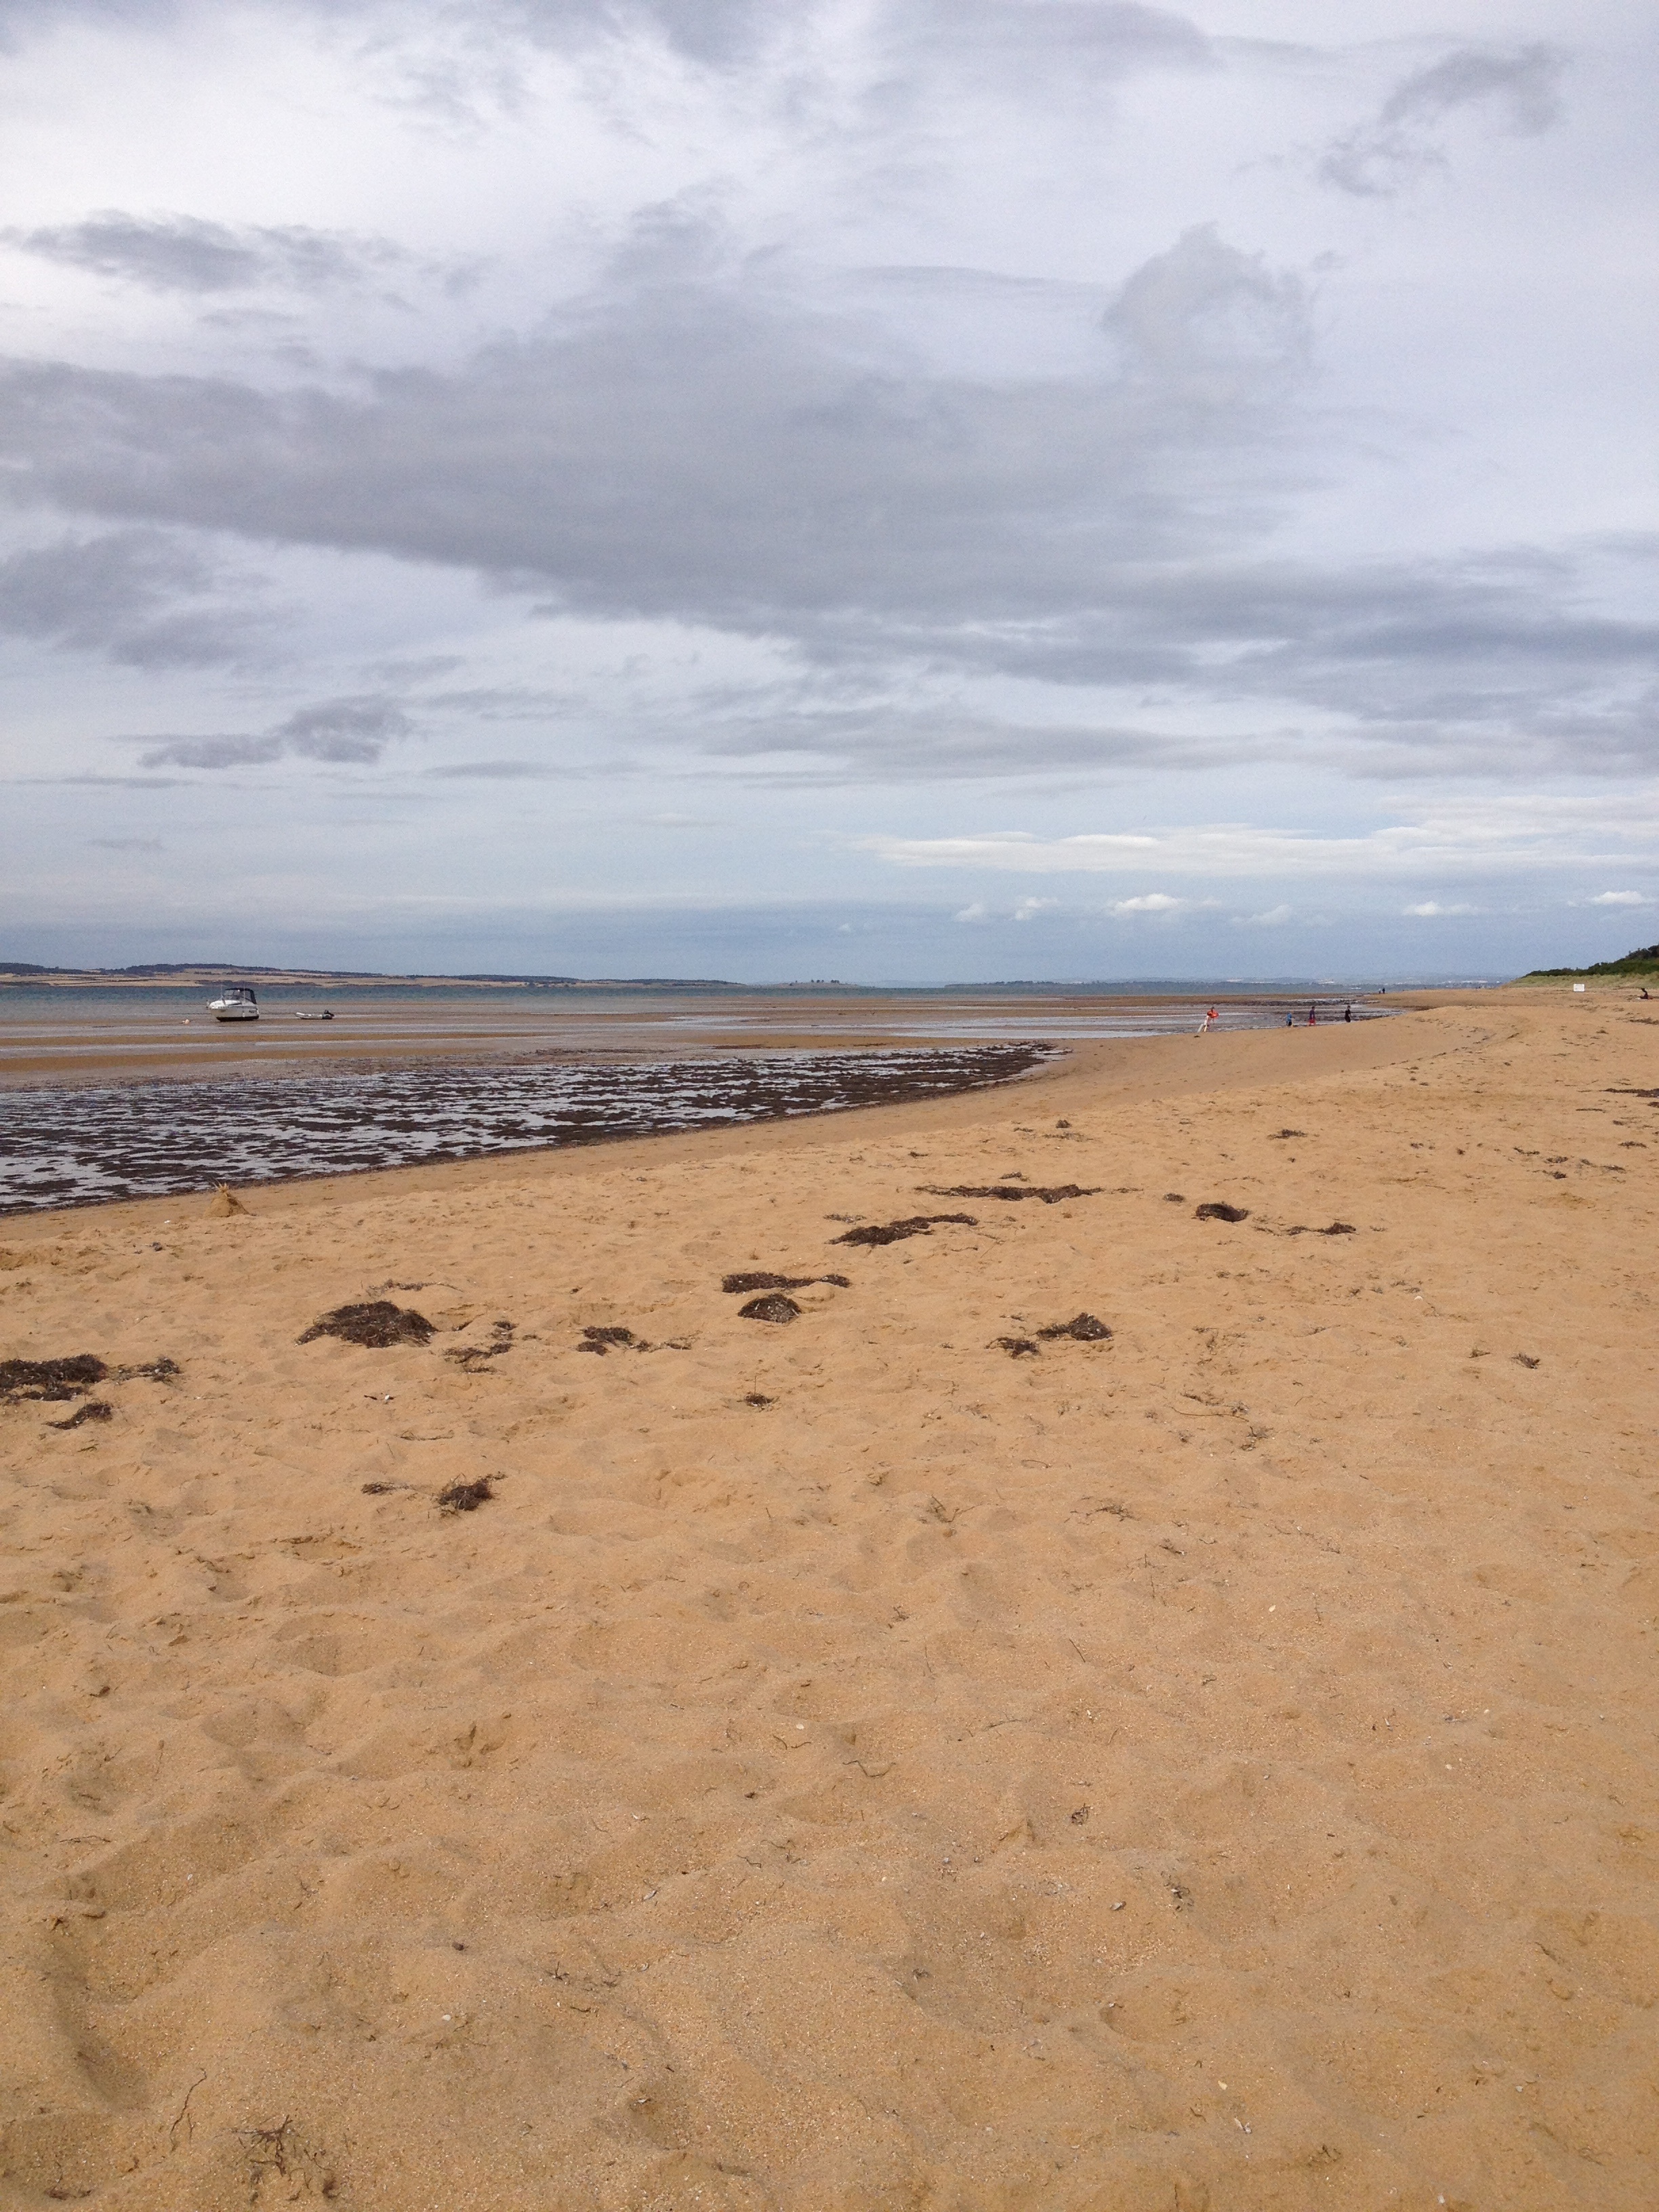
beach, landscape, sea, coast, sand, ocean, horizon, cloud, desert, dune, shore, wave, material, plain, body of water, plateau, habitat, wadi, landform, mudflat, natural environment, aeolian landform